Rubén Tejada

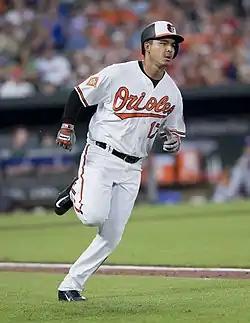
Tejada with the Baltimore Orioles in 2017

Rubén Darío Tejada Abrego (born October 27, 1989) is a Panamanian professional baseball shortstop for the Caliente de Durango of the Mexican League. He has previously played in Major League Baseball (MLB) for the New York Mets, St. Louis Cardinals, San Francisco Giants, and Baltimore Orioles.